Arab Indonesians

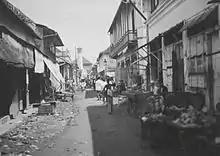
The Ampel Mosque at the end of a shopping street in the Arab quarter of Surabaya, January 14, 1927

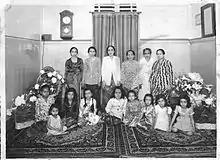
Women of Hadhrami descent in Palembang in 1940s

First generation immigrants are referred to as "wulayātī" or "totok". They are a small minority of the Arab Indonesian population. The majority, "muwallad", were born in Indonesia and may be of mixed heritage.